Alfons Zeileis

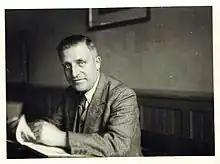
Alfons Zeileis, 1936

Alfons Zeileis (31 July 1887 – 25 March 1963) was a German painter and art teacher. He was best known for his paintings from the Munich area and the southern Palatinate. He mainly painted in the Impressionist and Expressionist styles.